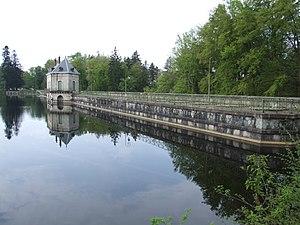
Barrage, Lac des Settons, Bourgogne, FRANCE
Les grands lacs du Morvan sont 6 lacs artificiels créés au XIXᵉ et XXᵉ siècles pour satisfaire notamment des besoins en approvisionnement en eau des communes locales et en stockage de bûches à l'époque du flottage du bois.